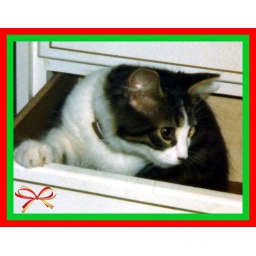
Baby Mitzi exploring photo framed with an inside green border and an outside red border in Picnik; missed dearly :,'-(